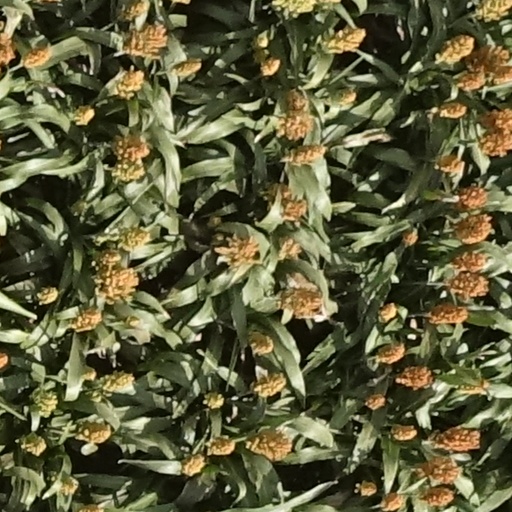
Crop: sorghum